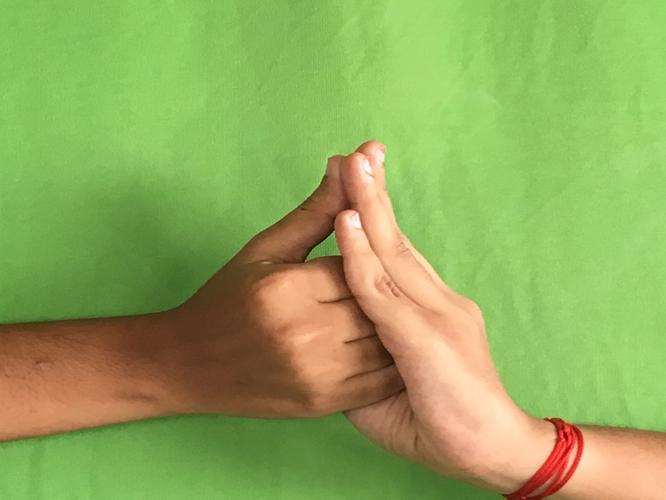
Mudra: Shanka
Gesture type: double_hand